Genesis (spacecraft)

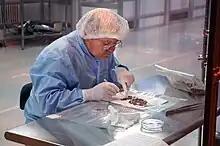
"Genesis" Principal Investigator Donald Burnett sorting through the debris from the sample canister.

Initial investigations showed that some wafers had crumbled on impact, but others were largely intact. Desert dirt entered the capsule, but not liquid water. Because the solar wind particles were expected to be embedded in the wafers, whereas the contaminating dirt was thought likely just to lie on the surface, it was possible to separate the dirt from the samples. Unexpectedly, it was not terrestrial desert soil introduced in the crash that proved most difficult to deal with during the sample analysis process, but the craft's own compounds such as lubricants and craft-building materials.